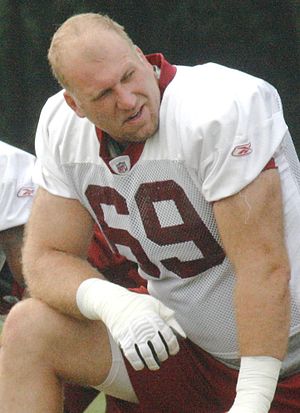
Jason Fabini
Jason Fabini
Jason T. Fabini er en tidligere amerikansk footballspiller, der spillede i NFL som offensive lineman. Hans karriere i ligaen strakte sig over 11 sæsoner, hvor han var tilknyttet New York Jets, Washington Redskins og Dallas Cowboys.